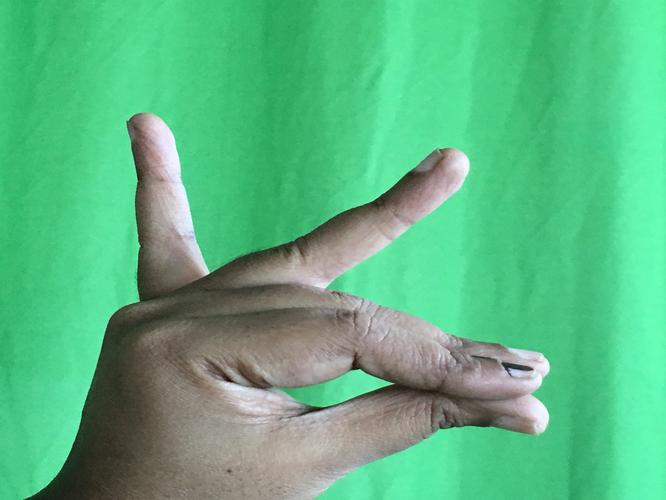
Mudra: Katakamukha_1
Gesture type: single_hand